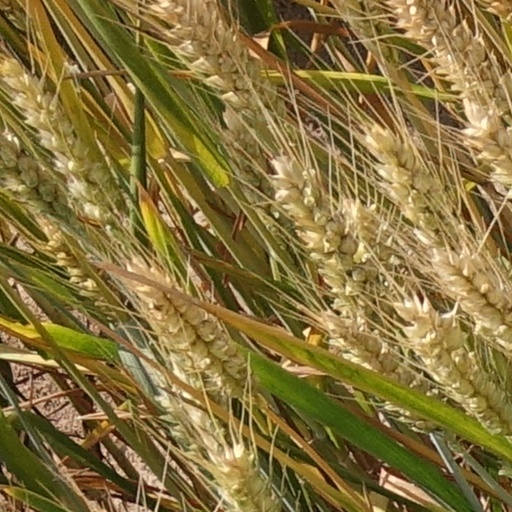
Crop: wheat